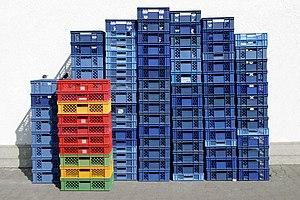
Cageots en plastique, avec deux oiseaux Italiano: Cassette in plastica
Une matière plastique ou en langage courant un plastique, est un mélange contenant une matière de base qui est susceptible d'être moulé, façonné, en général à chaud et sous pression, afin de conduire à un semi-produit ou à un objet.